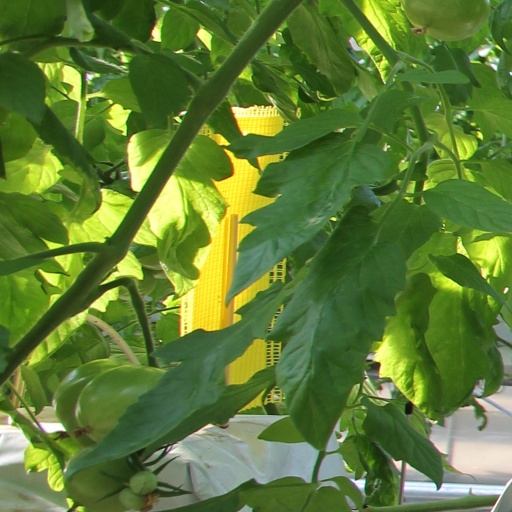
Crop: tomato